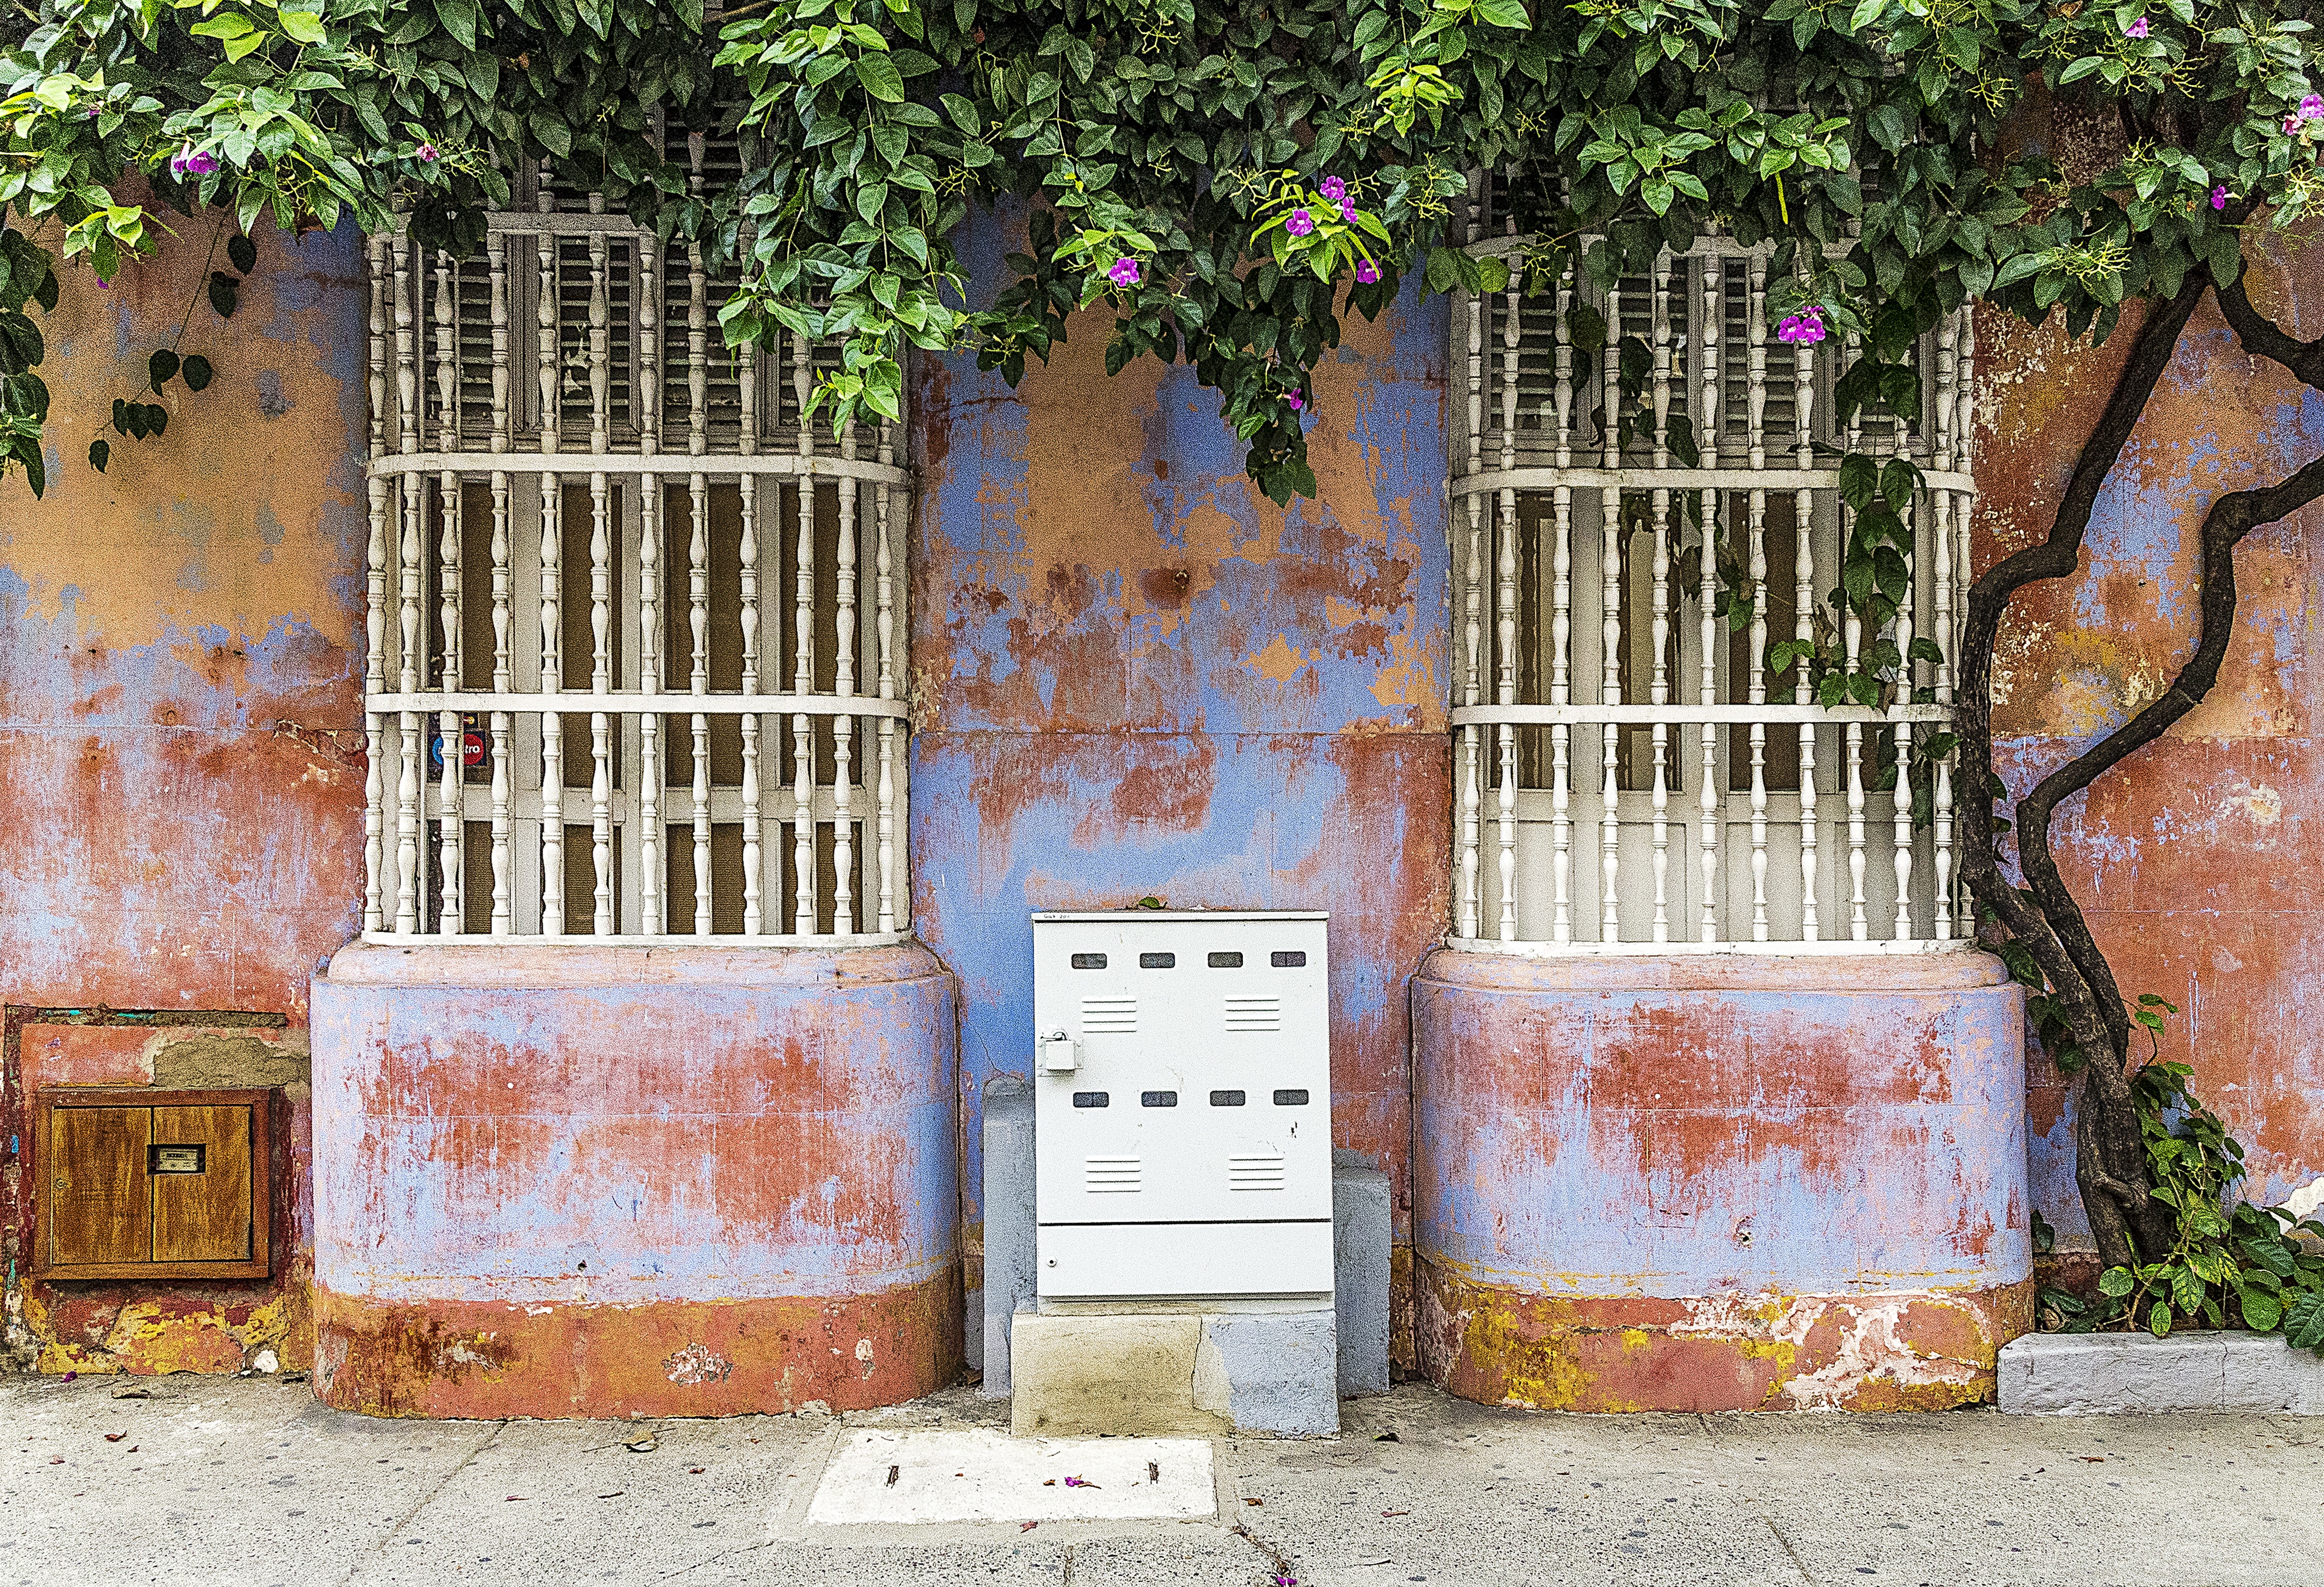
architecture, street, house, town, building, old, city, home, urban, wall, ancient, facade, historic, brick, windows, latin, painted, spanish, estate, caribbean, brickwork, yard, colombia, cartagena, neighbourhood, colonial, urban area